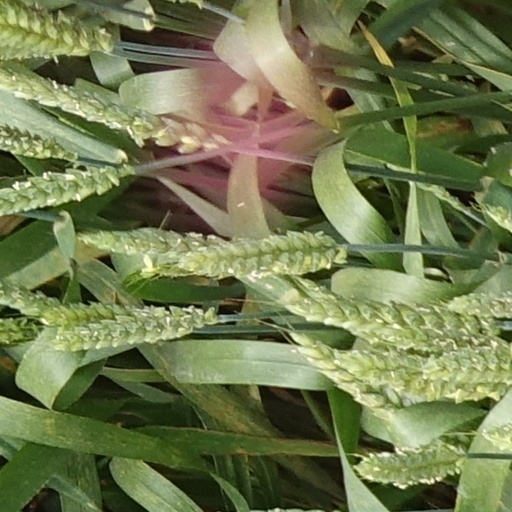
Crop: wheat